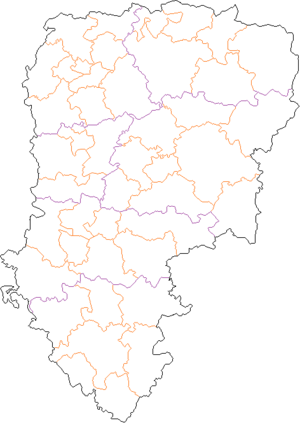
Carte des zones et des 43 paroisses du diocèse de Soissons
Le diocèse de Soissons est un diocèse de l'Église catholique romaine française couvrant le département de l'Aisne, dans la région Hauts-de-France correspondant à la province ecclésiastique de Reims. Le siège épiscopal est localisé à Soissons.